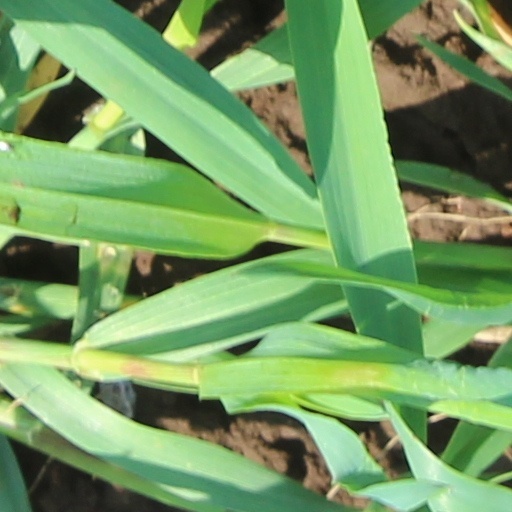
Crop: wheat